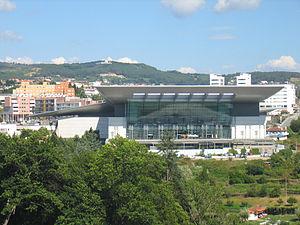
Jumbo est une chaîne d'hypermarchés portugais appartenant au groupe français Auchan. Elle détient aujourd'hui 29 hypermarchés Auchan au Portugal et un en Angola, ainsi que 11 Auchan Supermercado et 23 MyAuchan qui se situent essentiellement dans la région de Lisbonne.